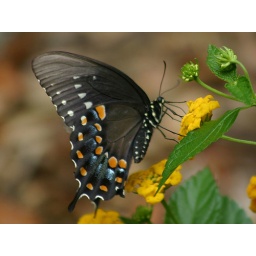
The Lantana is a yellow (obviously) mounding variety growing by the front door of my house in northern Florida.